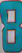
Number: 8